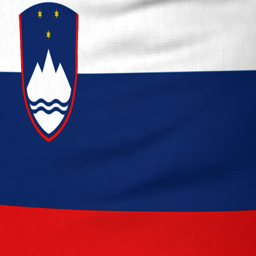
national flag flying and waving on the wind .